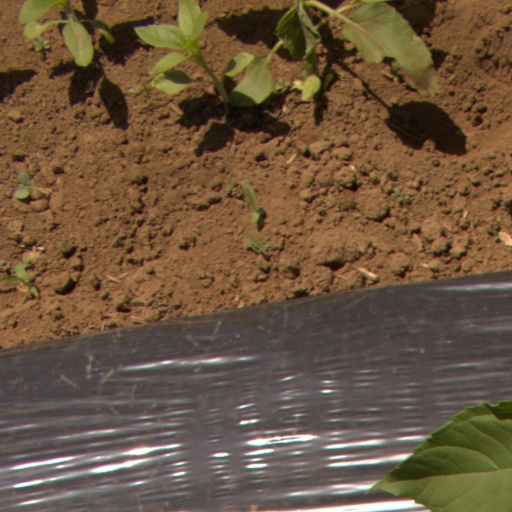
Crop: Jerusalem artichoke